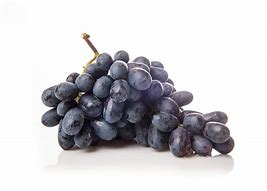
Label: Grapes